Empire and Communications

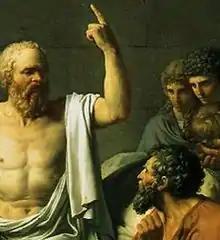
Detail of the painting "The Death of Socrates" by Jacques-Louis David

Innis begins by examining Greek civilization at its height in the 5th century BC. He points out that the philosopher Socrates (c. 470 BC–399 BC) "was the last great product and exponent of the oral tradition." Socrates taught using a question and answer technique that produced discussion and debate. His student, Plato (428/427 BC – 348/347 BC), elaborated on these Socratic conversations by writing dialogues in which Socrates was the central character. This dramatic device engaged readers in the debate while allowing Plato to search for truth using a dialectical method or one based on discussion. "The dialogues were developed," Innis writes "as a most effective instrument for preserving [the] power of the spoken word on the written page." He adds that Plato's pupil, Aristotle (384 BC – 322 BC), regarded the Platonic dialogues as "half-way between poetry and prose." Innis argues that Plato's use of the flexible oral tradition in his writing enabled him to escape the confines of a rigid philosophical system. "Continuous philosophical discussion aimed at truth. The life and movement of dialectic opposed the establishment of a finished system of dogma." This balance between speech and prose also contributed to the immortality of Plato's work.